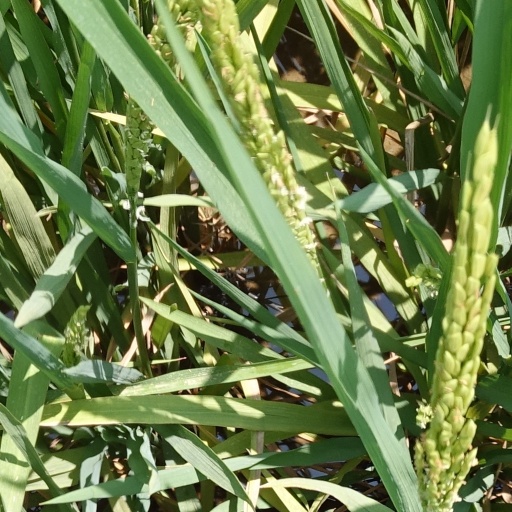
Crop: rice